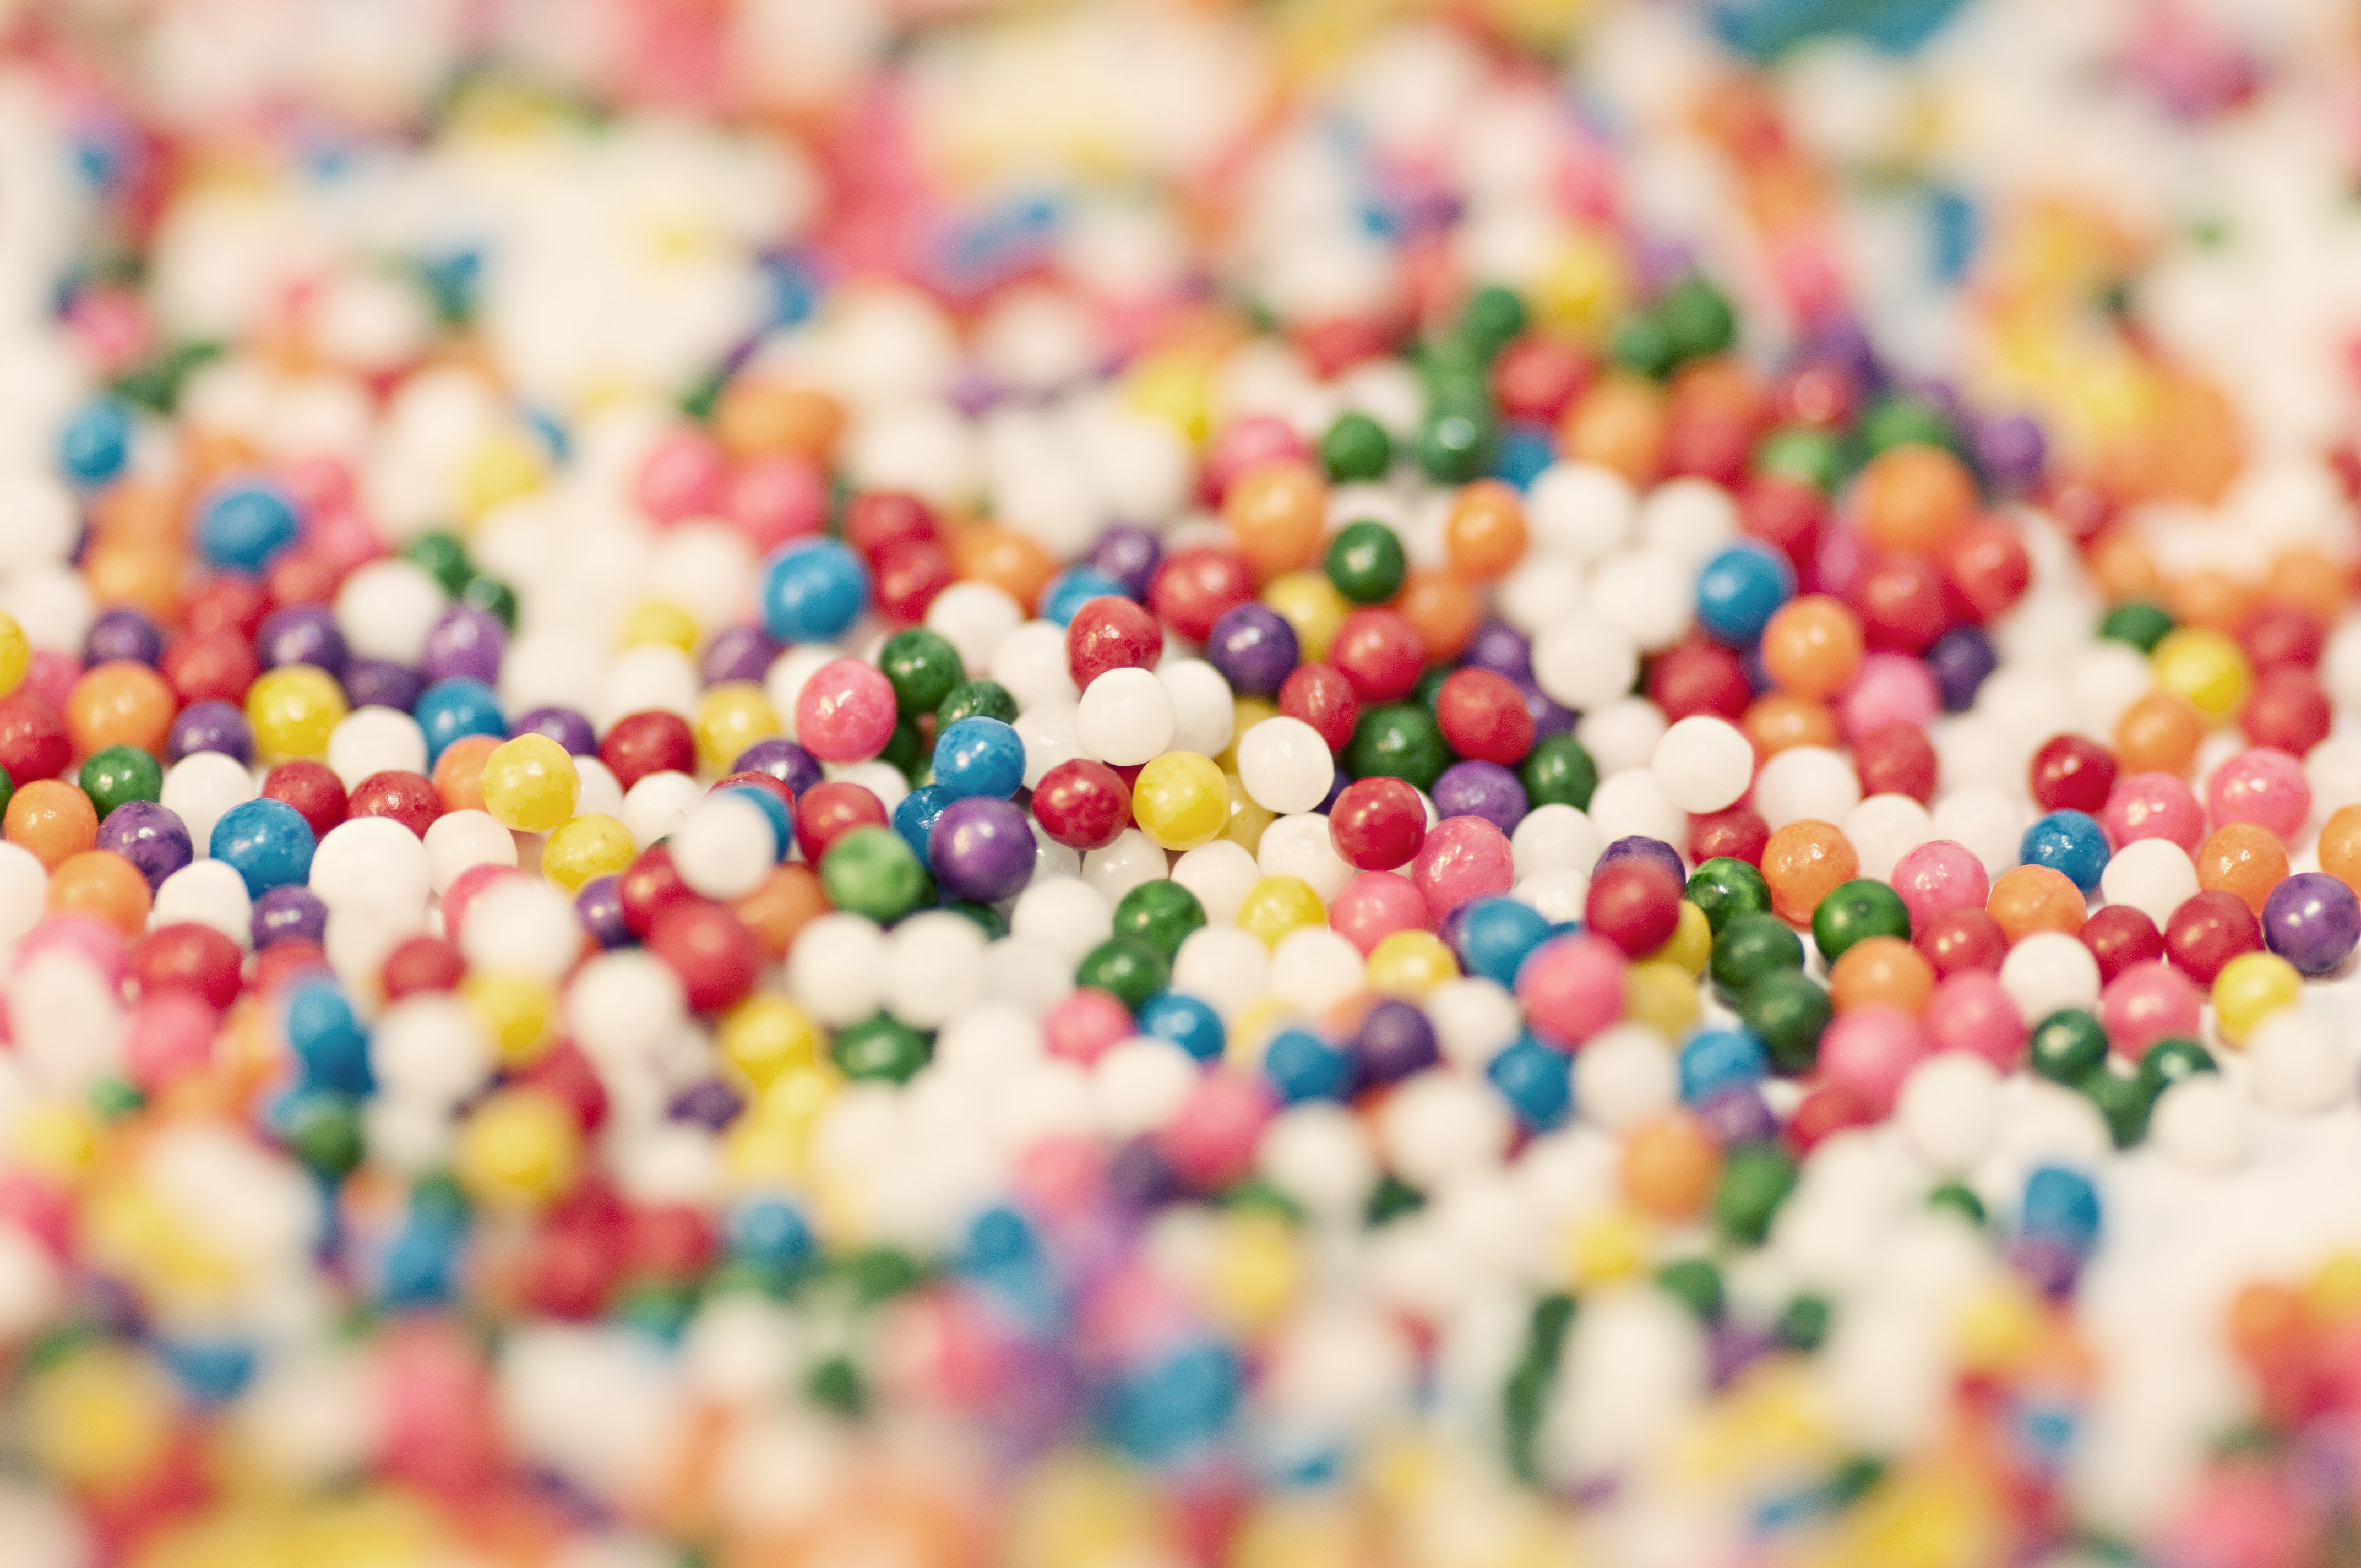
blur, sweet, round, decoration, food, colourful, color, colorful, dessert, toy, delicious, focus, design, sugar, sweets, bright, candy, mix, confection, sweetness, beads, sprinkles, confectionery, motley, nonpareils